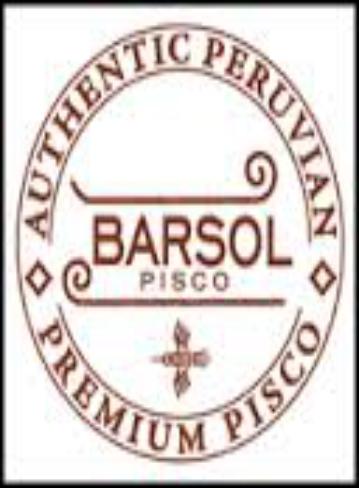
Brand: BARSOL
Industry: Food